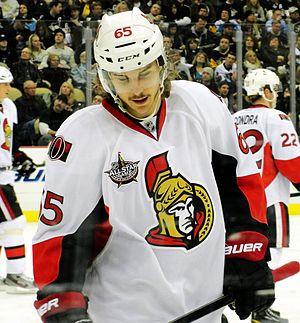
Erik Karlsson est un joueur professionnel suédois de hockey sur glace. Il évolue au poste de défenseur.